Floating cities and islands in fiction

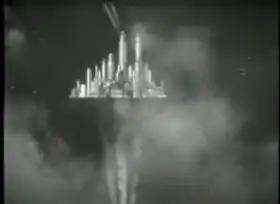
The Hawkmen's floating metropolis Sky City depicted in "Flash Gordon" (1936)

In the treatise "De Grandine et Tonitruis" ("On Hail and Thunder", 815), Carolingian bishop Agobard of Lyon describes Magonia, a cloud realm populated by felonious aerial sailors.